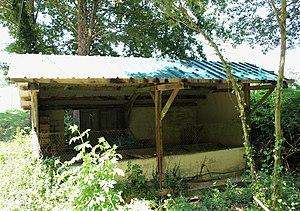
Lavoir de Sadournin (Hautes-Pyrénées)
La liste des lavoirs des Hautes-Pyrénées présente les lavoirs situées dans le département français des Hautes-Pyrénées.
Sadournin est une commune française située dans le département des Hautes-Pyrénées, en région Occitanie.